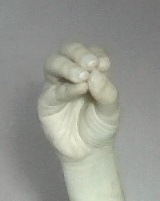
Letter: ha